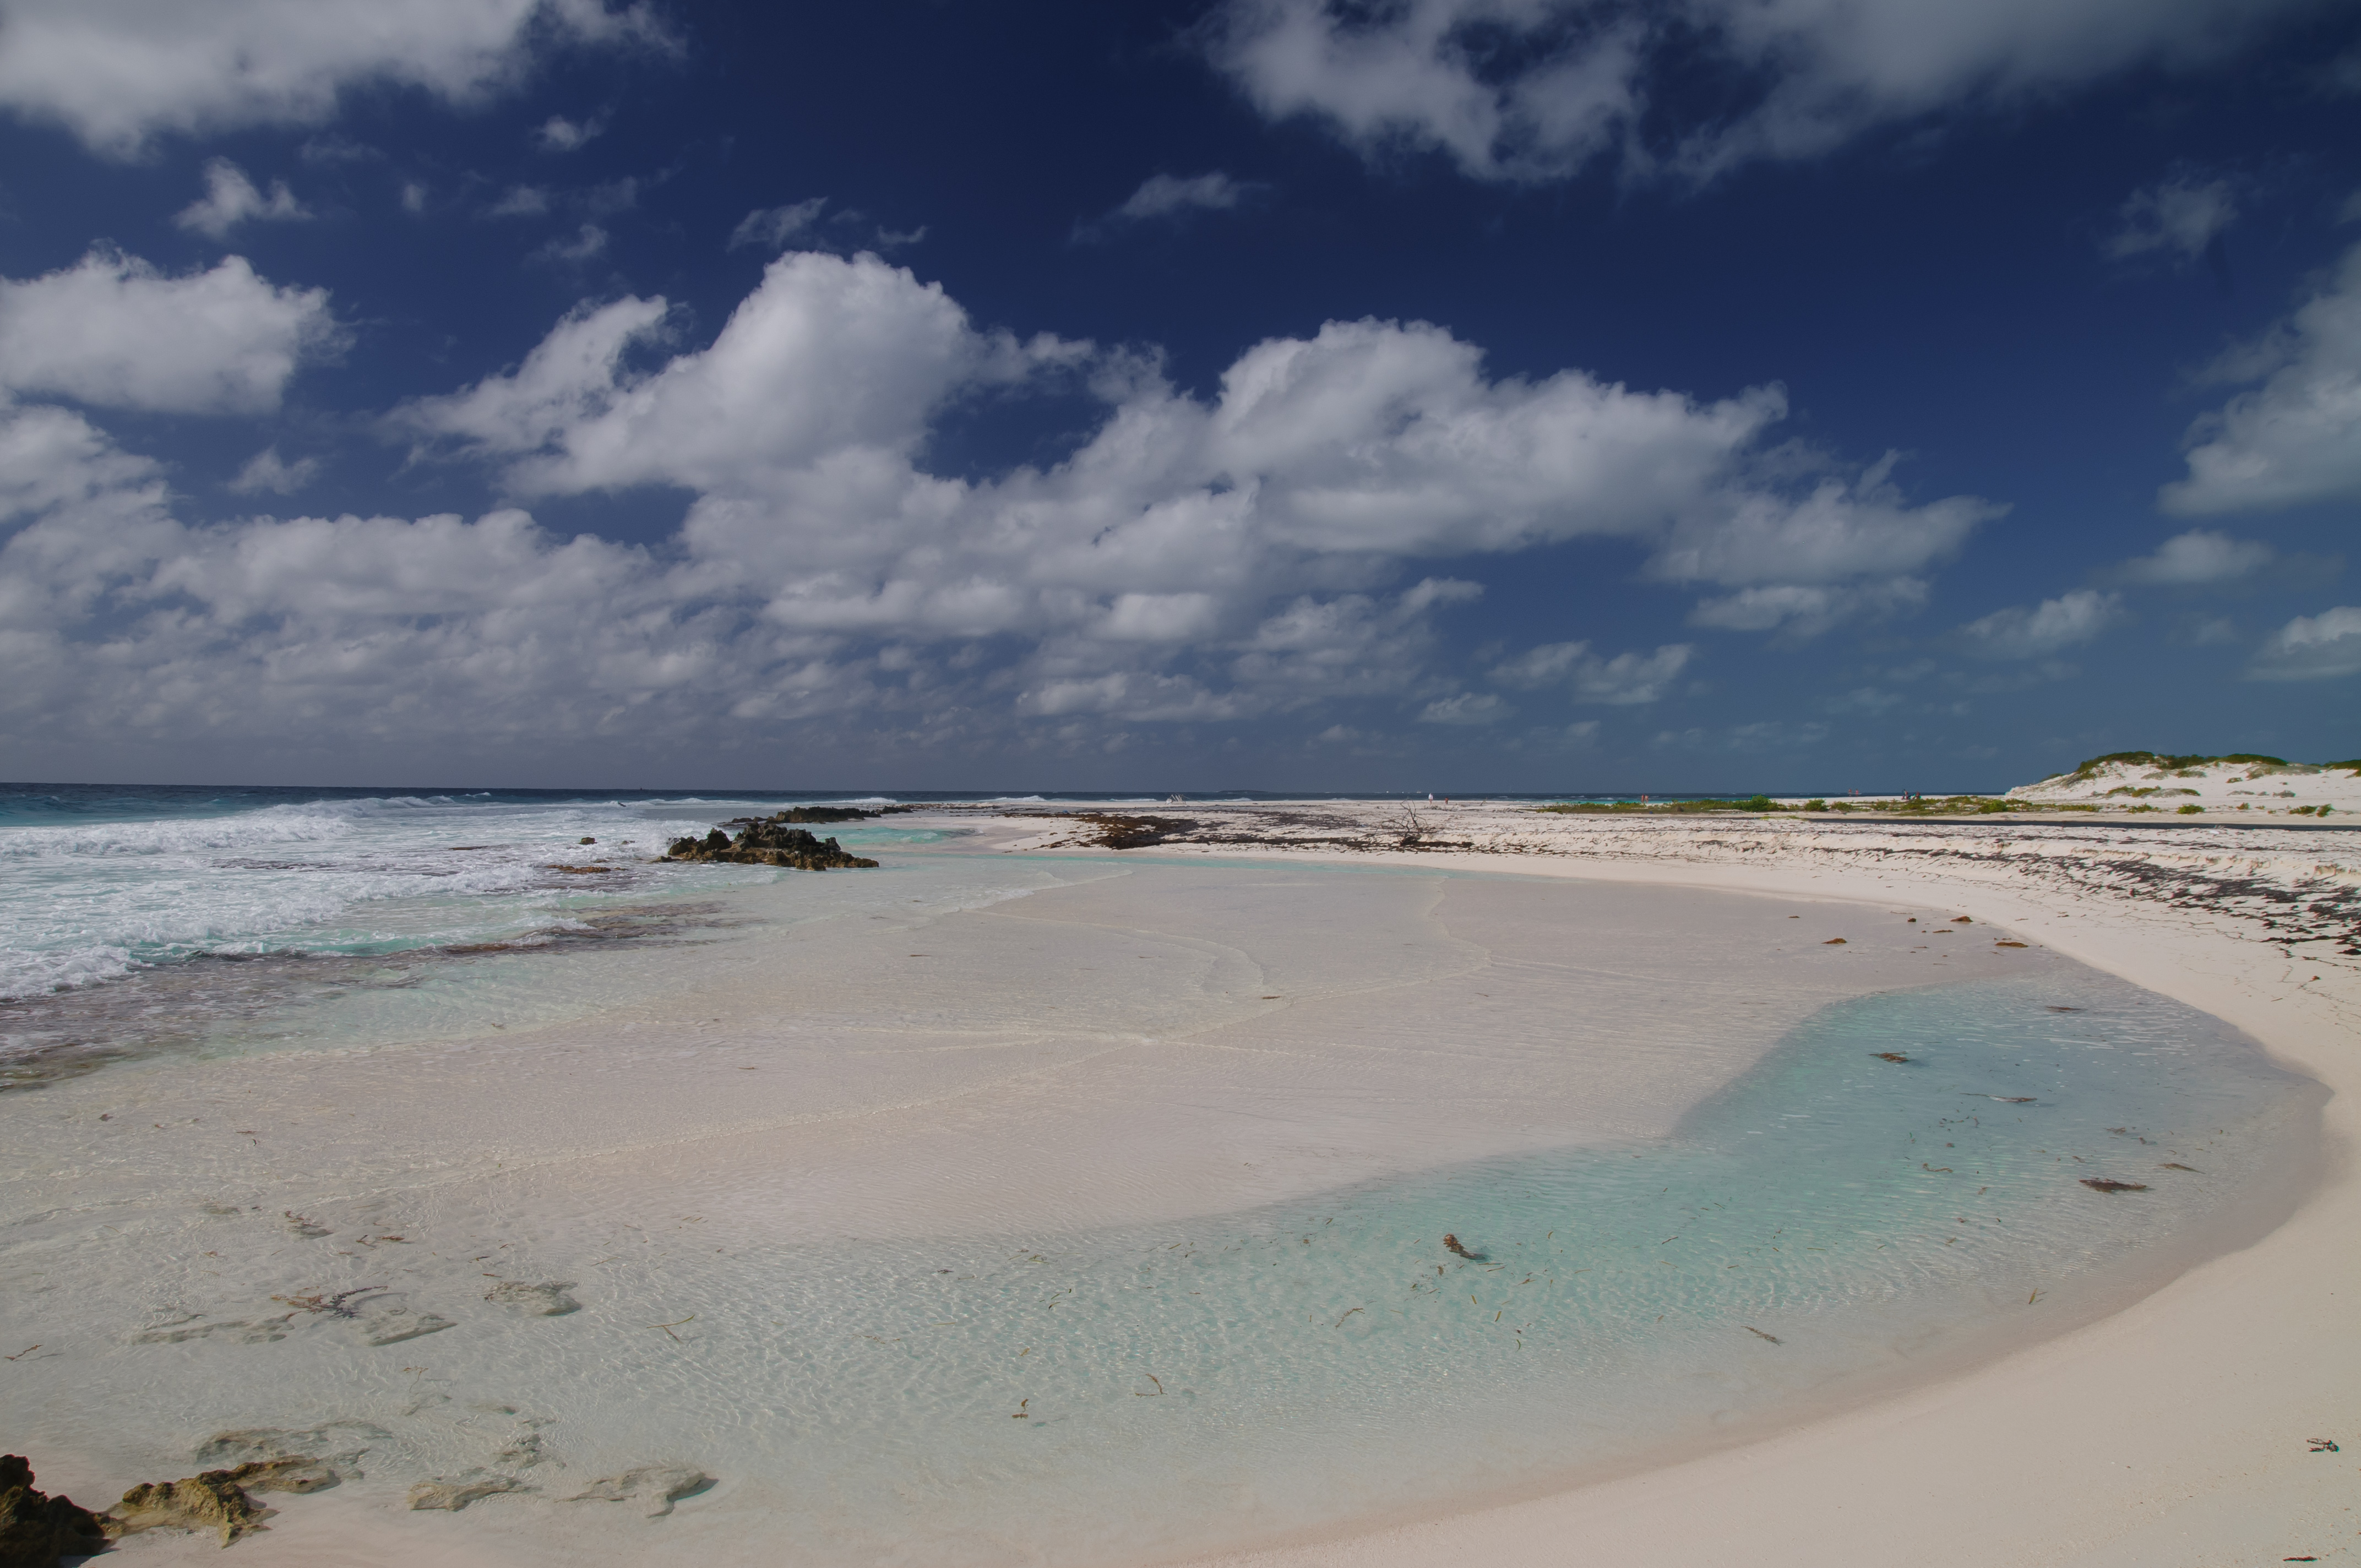
beach, sea, coast, sand, ocean, cloud, shore, wave, vacation, lagoon, bay, body of water, cuba, habitat, cape, cayolargo, d300, wind wave